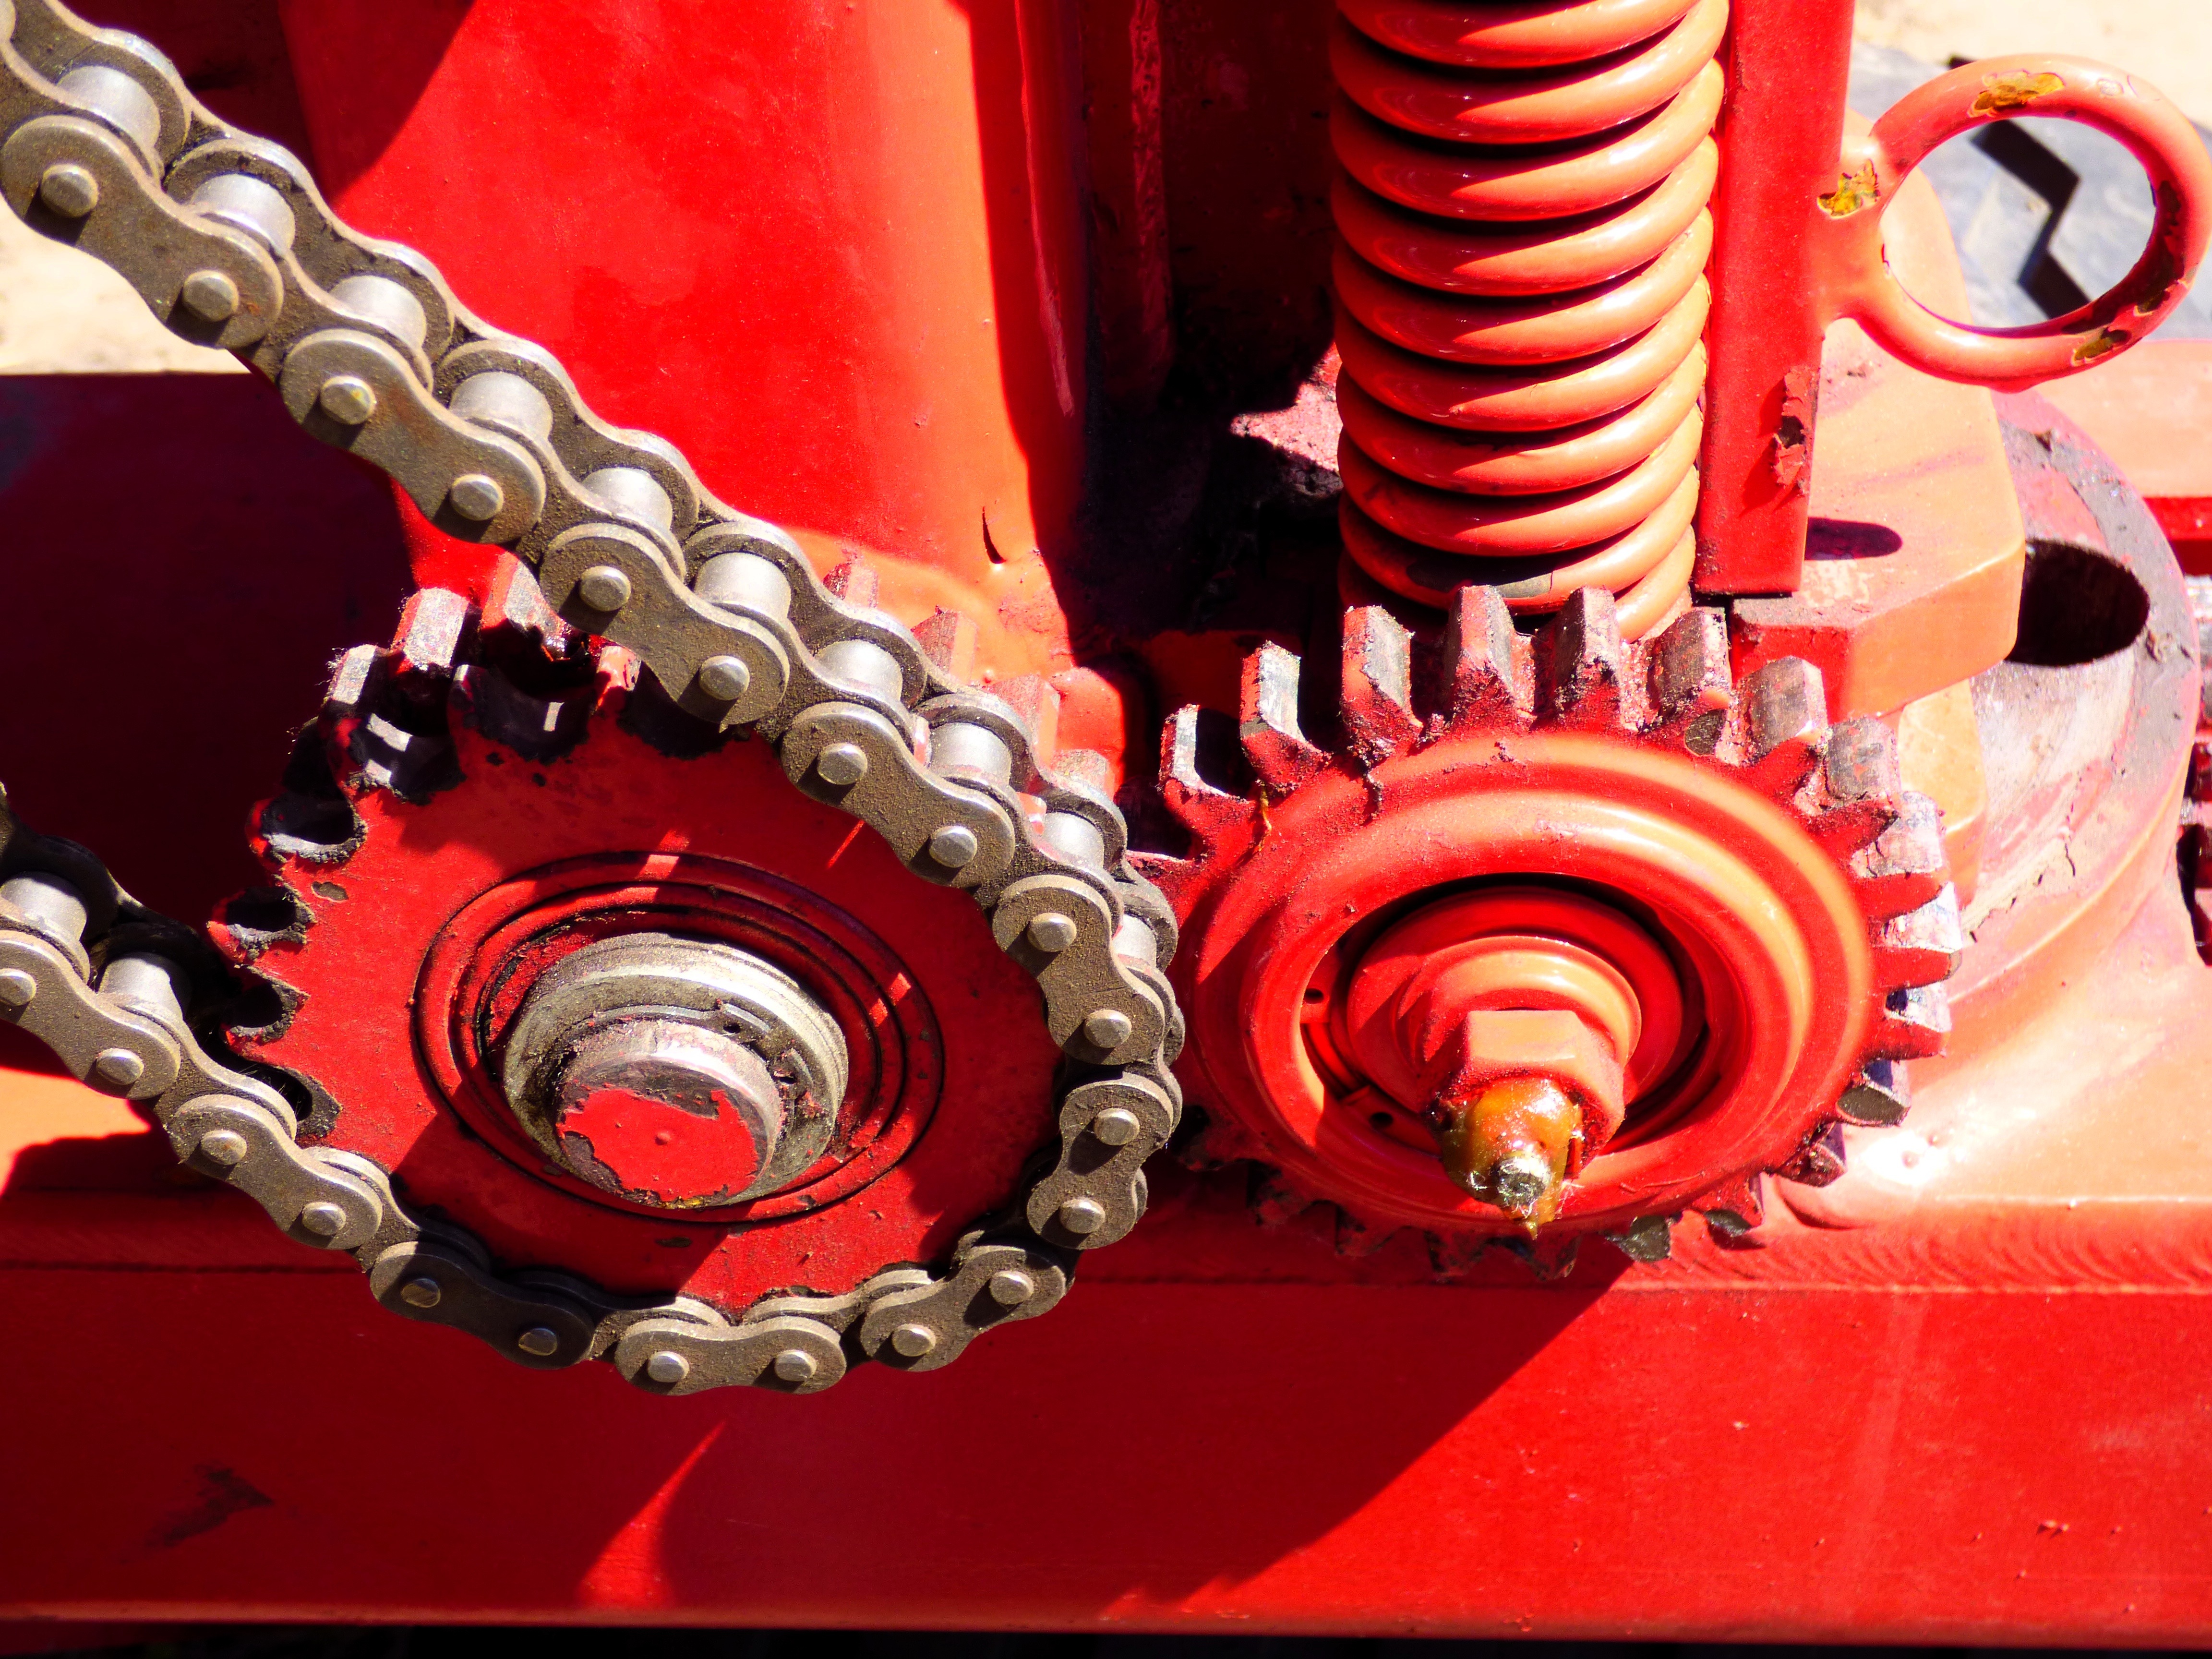
string, red, color, circle, art, links, pine nuts, rural machinery